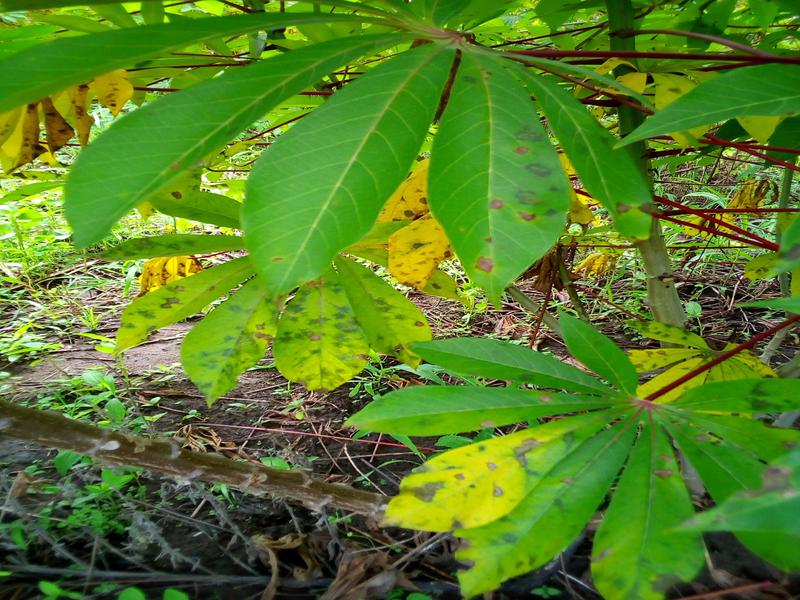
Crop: cassava
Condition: bacterial_blight